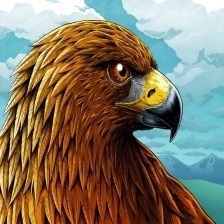
Species: GOLDEN EAGLE
Scientific name: AQUILA CHRYSAETOS